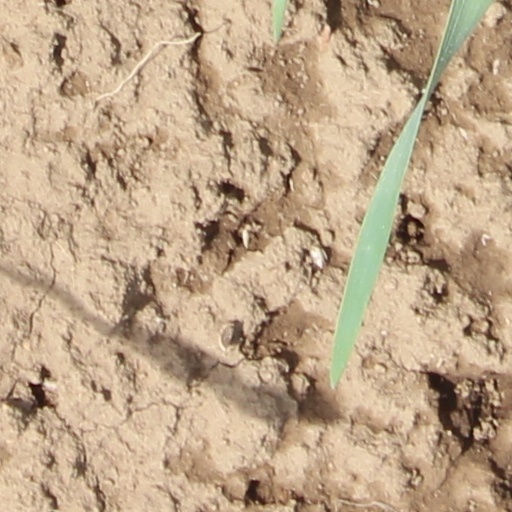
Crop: wheat